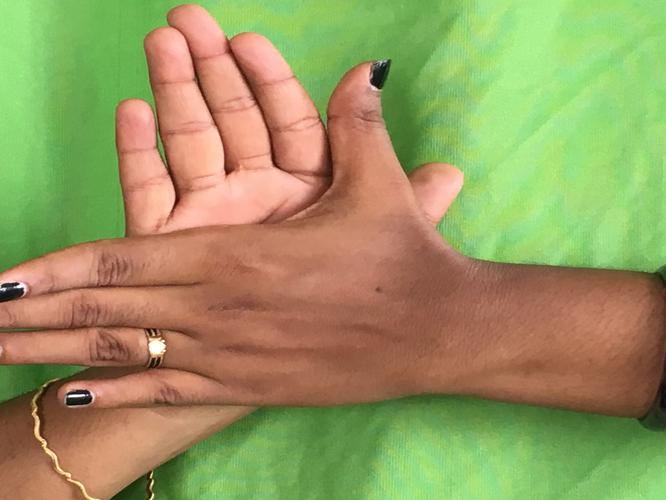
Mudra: Chakra
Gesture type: double_hand